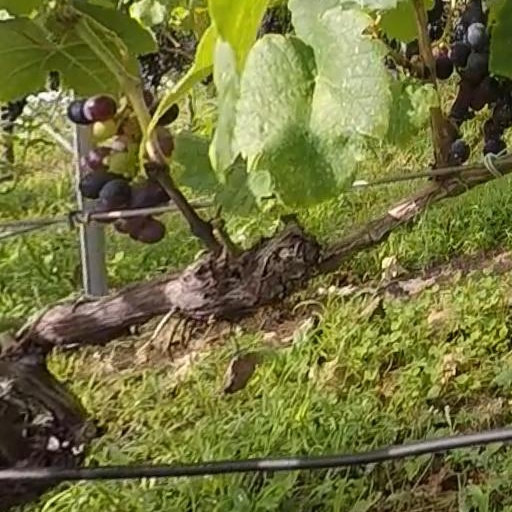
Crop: grape